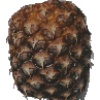
Label: Pineapple 1